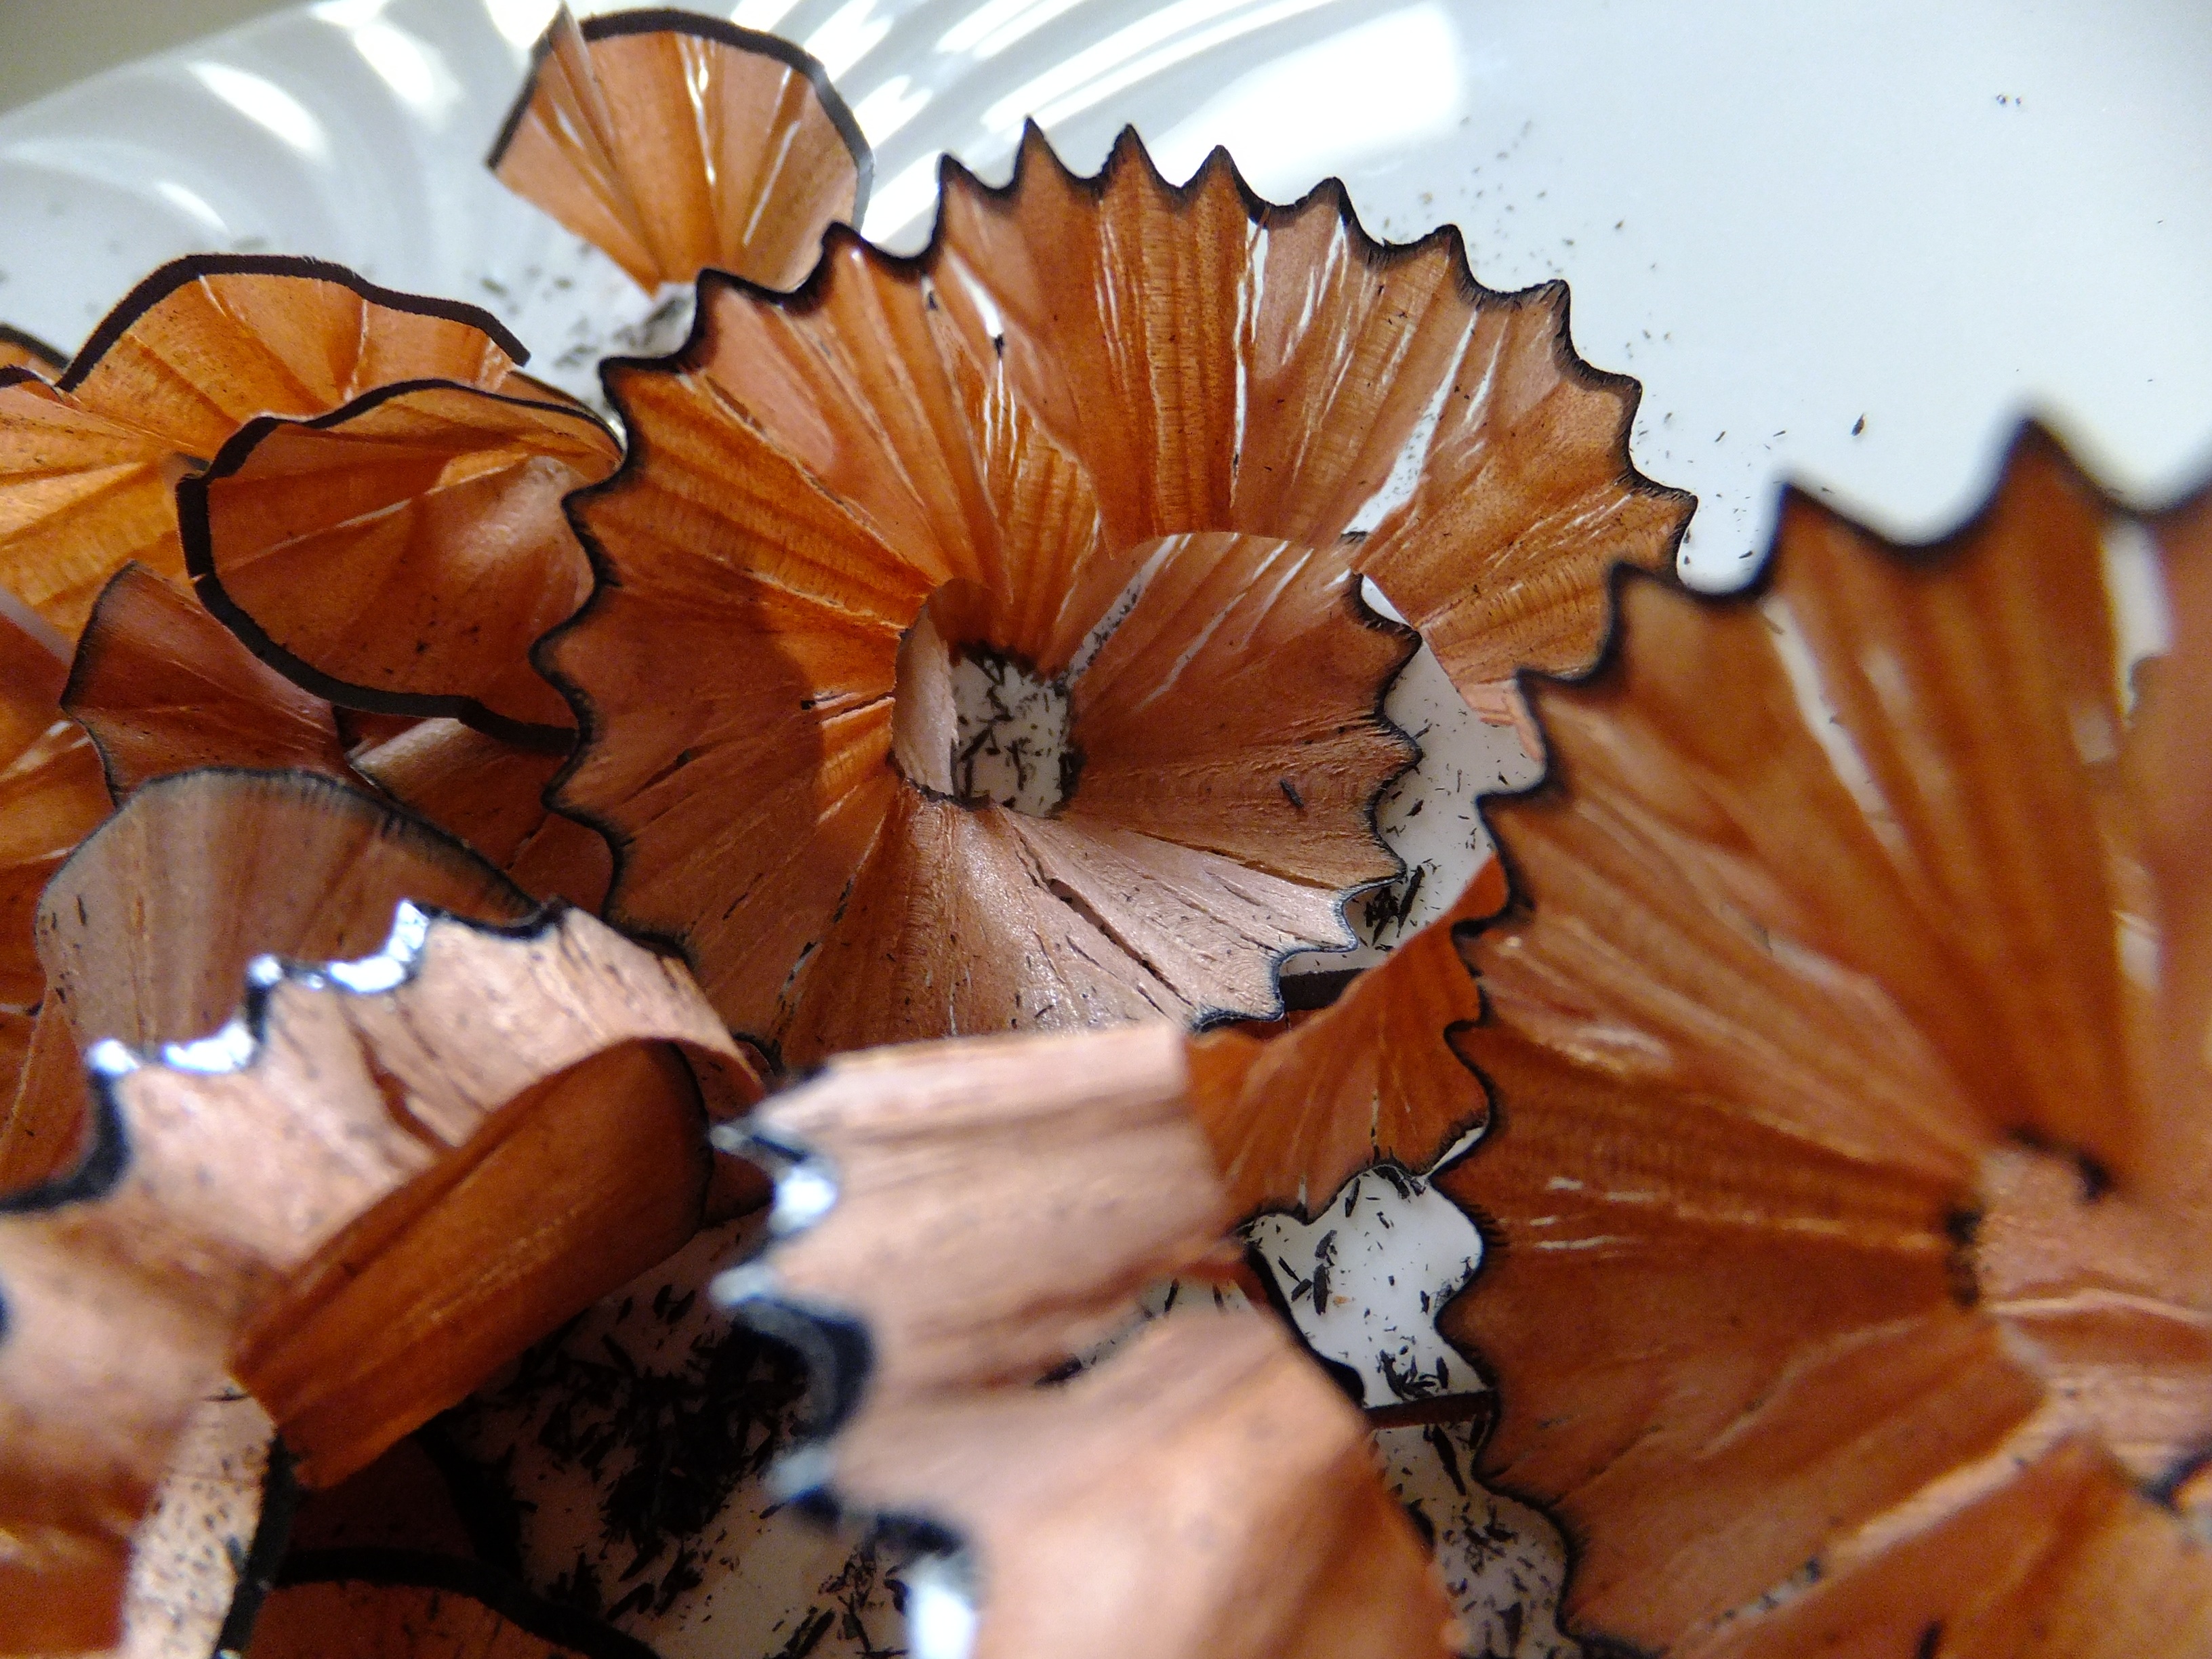
tree, pencil, plant, wood, leaf, flower, petal, pen, food, produce, autumn, pumpkin, close, still life, season, pencil sharpener, maple leaf, close up, writing implement, carving, leave, macro photography, spitzer, office accessories, tips on, spitz flowers